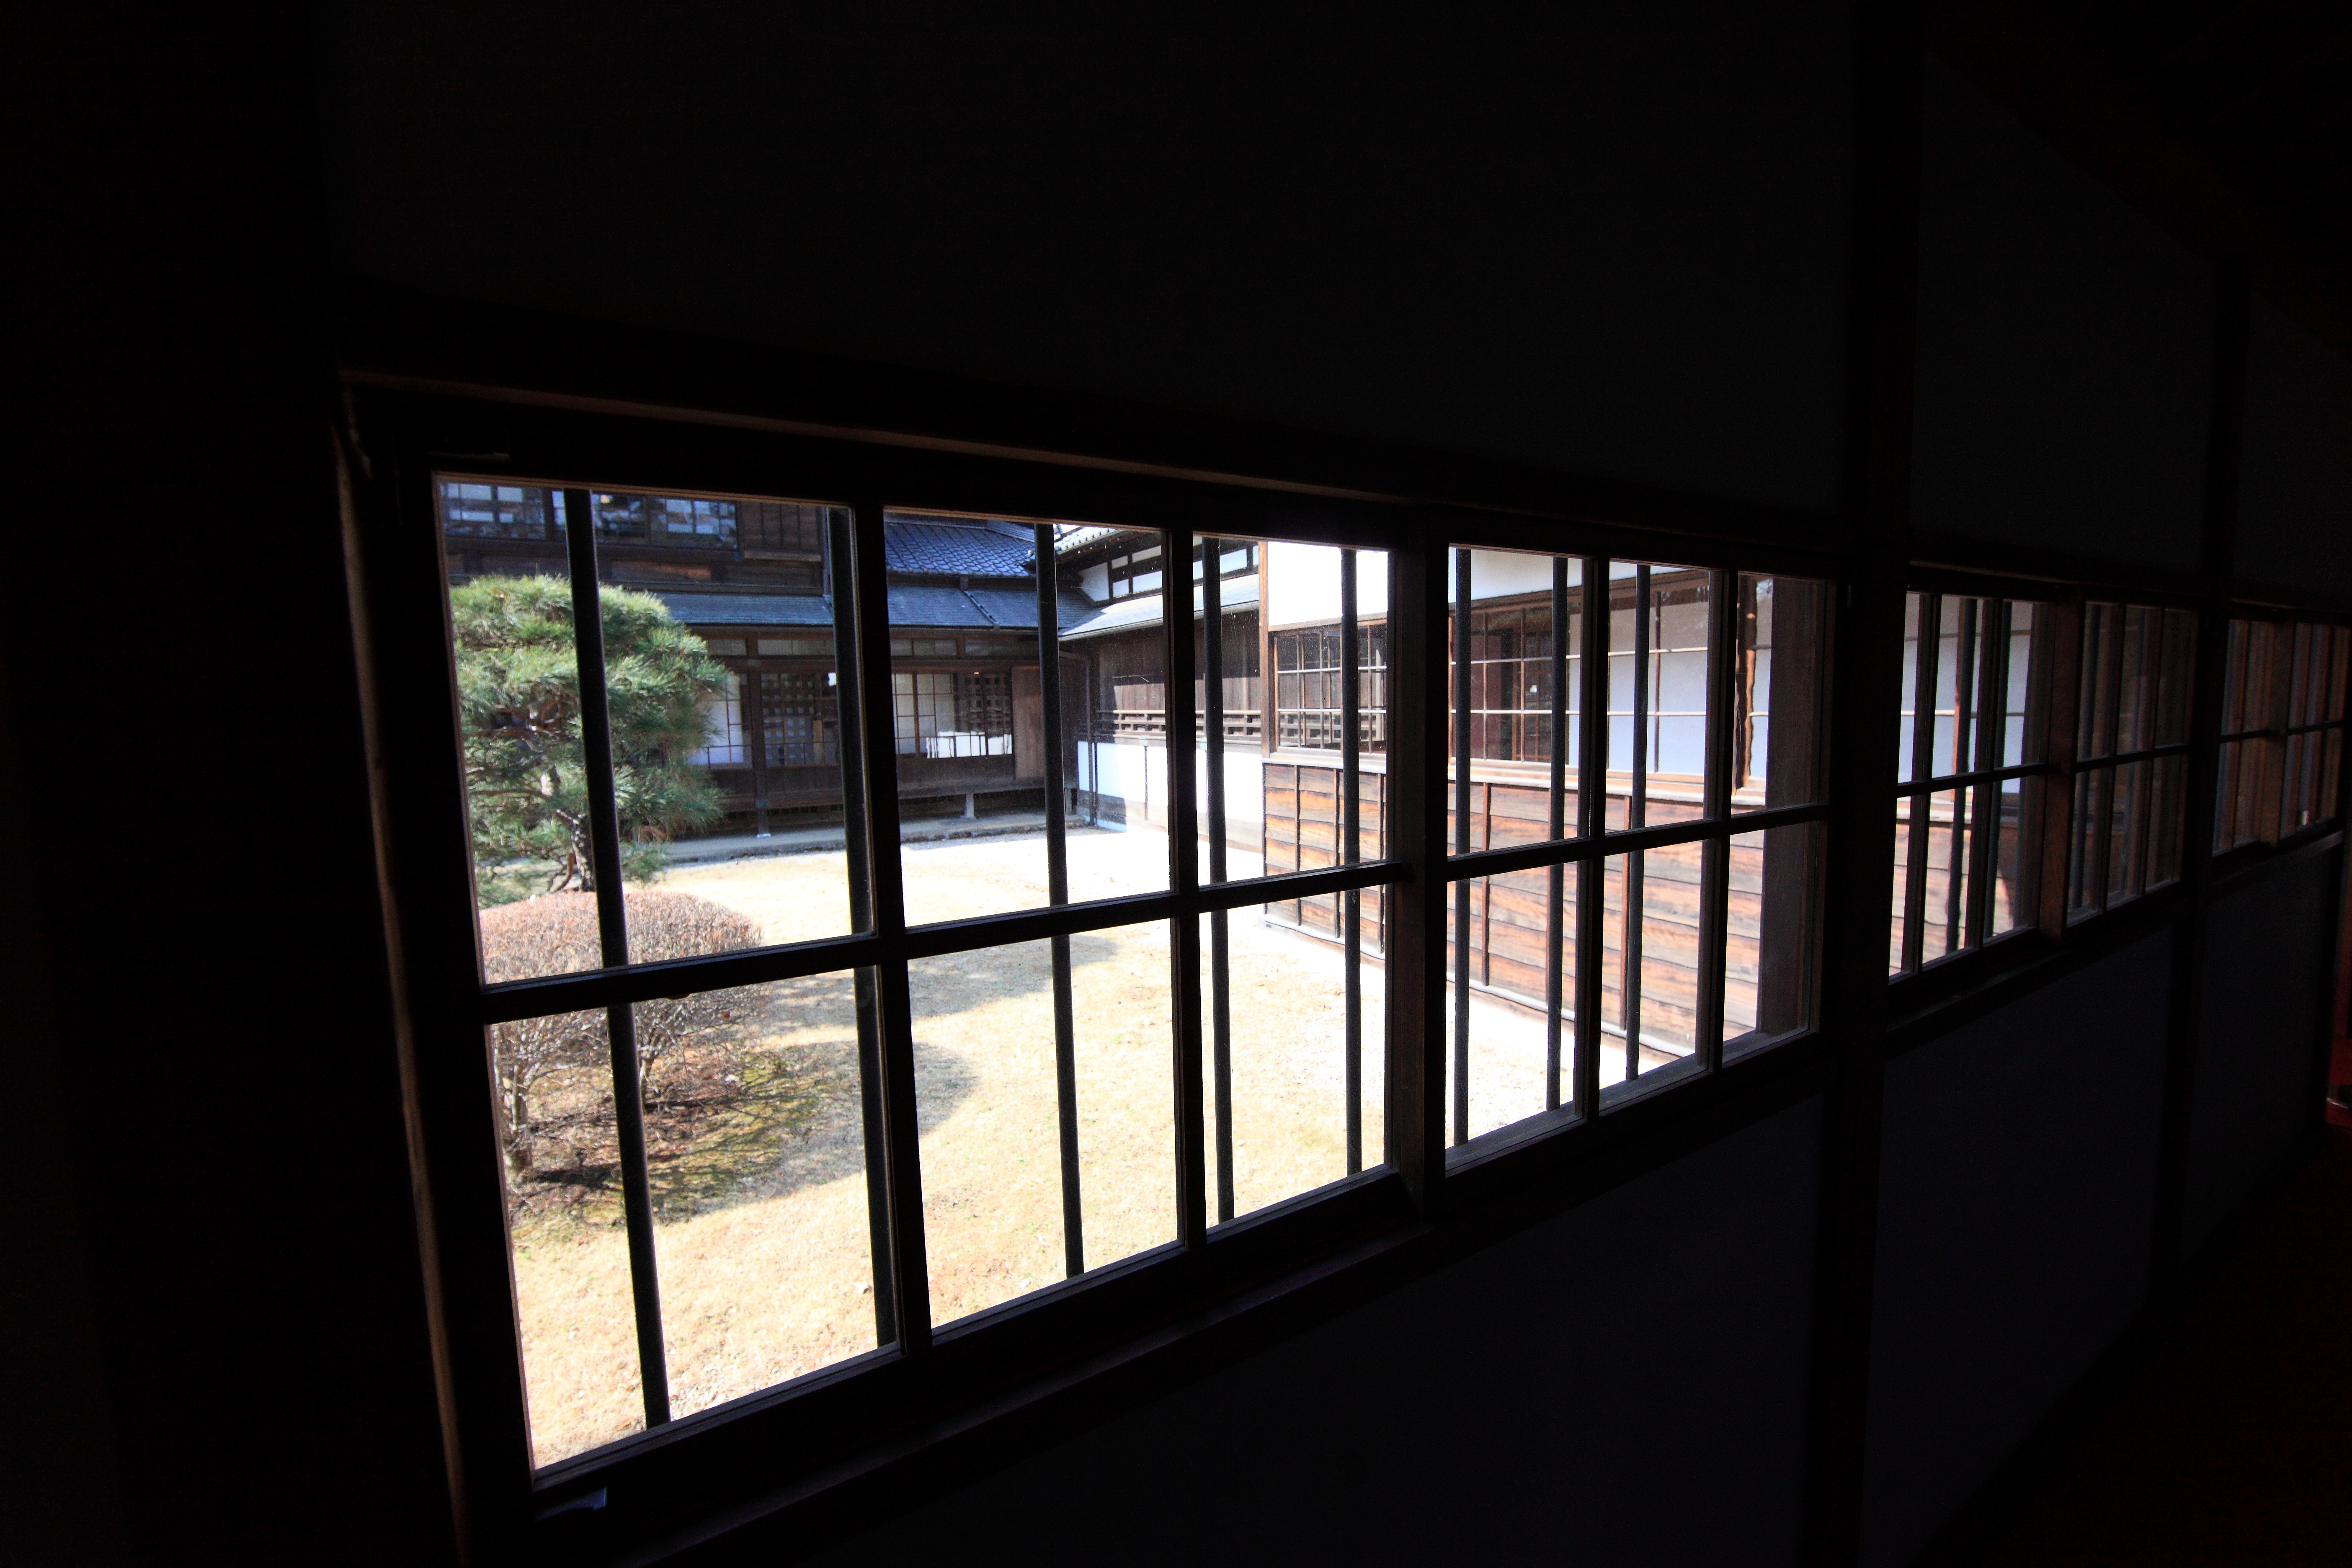
light, architecture, wood, house, interior, window, glass, home, high, ancient, residence, lighting, interior design, design, japanese, symmetry, 5d, style, hires, markii, traditional, hi, res, resolution, daylighting, window covering